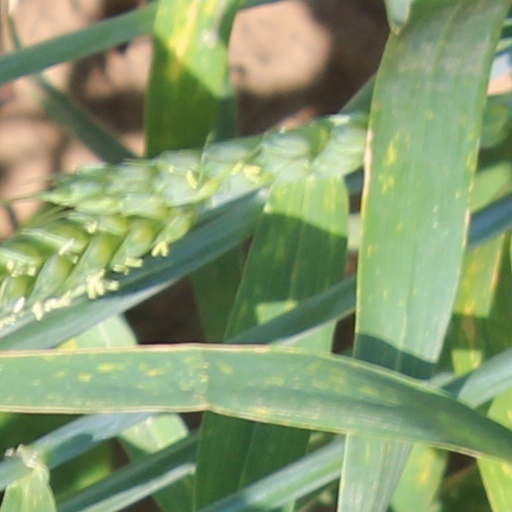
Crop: wheat